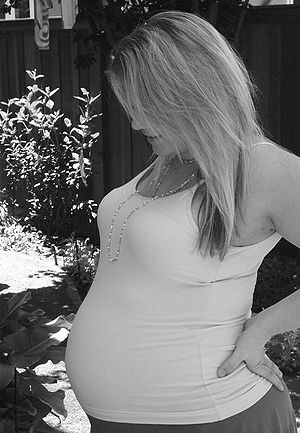
Graviditet / Graviditetsforløb / Andet trimester – uge 12 til 28 / Uge 25 – 28 / fosterets uge 23 – 26
Gravid kvinde nær termin.
Graviditet er den tilstand, hvor en kvinde har et eller flere afkom, kaldet fostre eller embryoner, inde i kroppen. Graviditeten starter ved befrugtningen og slutter ved fødslen eller ved abort. I en graviditet kan der være flere fostre, såsom tvillinger eller trillinger, som kan være enten enæggede eller tveæggede. Det medicinske felt, der beskæftiger sig med graviditet, kaldes obstetrik.